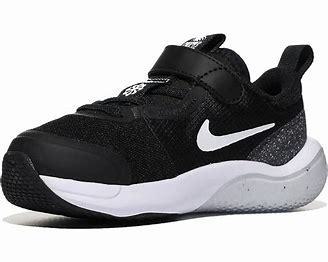
Brand: Nike
Model: Explor Next Nature